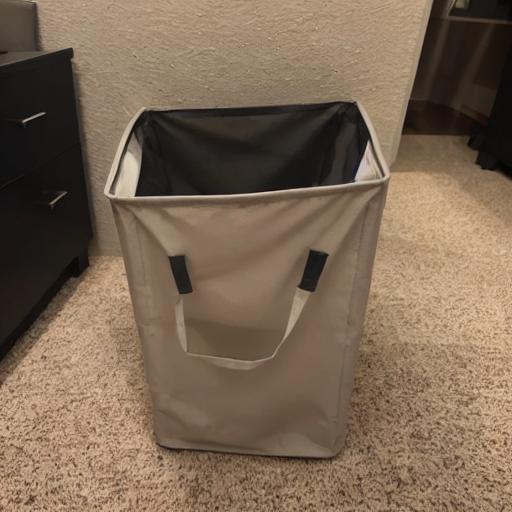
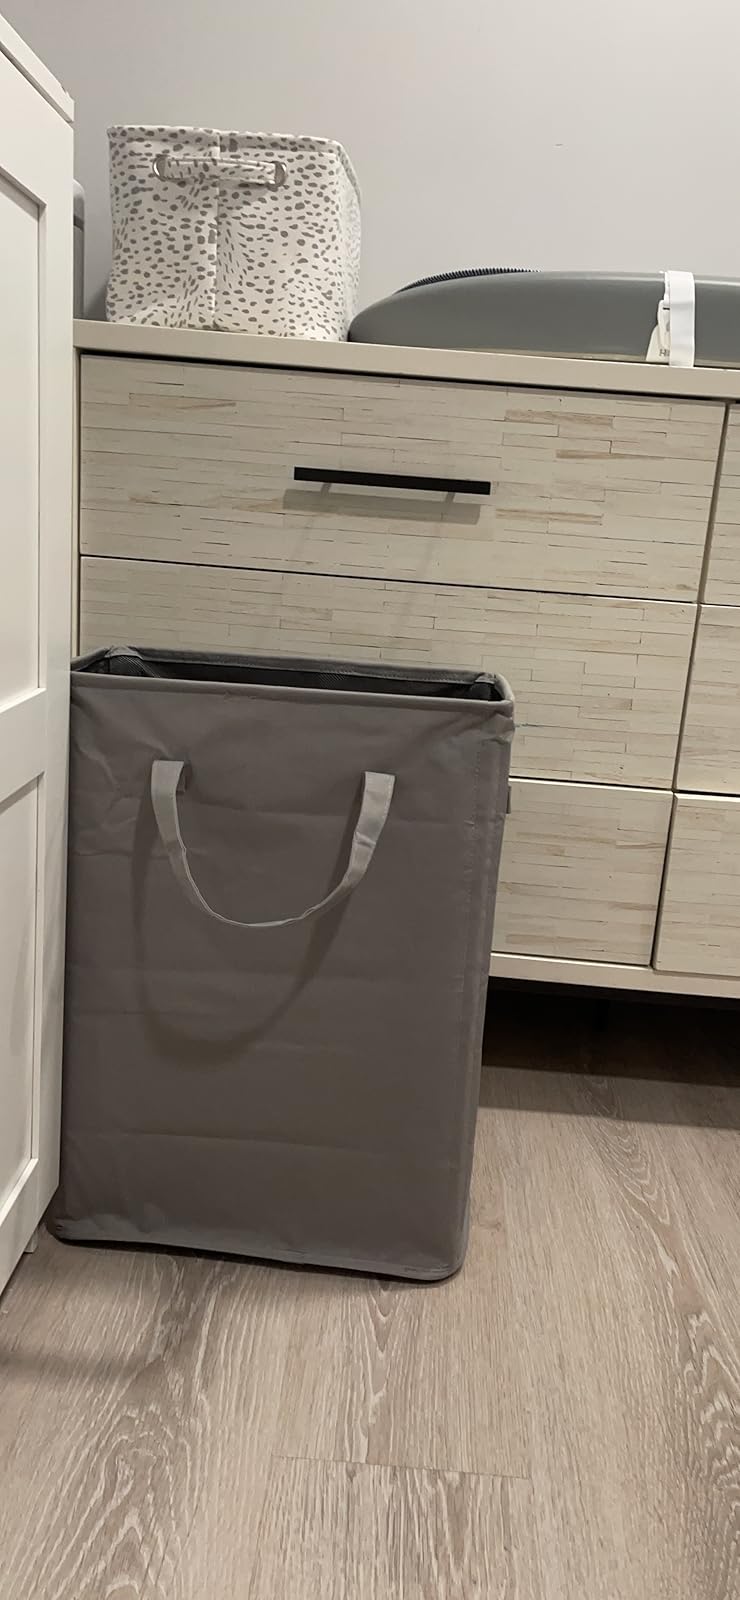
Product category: items_hamper
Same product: no